The Fly (U2 song)

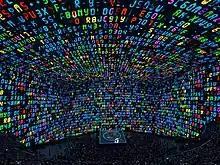
Performances of the song during U2's 2023–2024 featured an on-screen barrage of multi-coloured characters and an optical illusion that made the venue appear to be cube-shaped.

U2 performed "The Fly" during their 2023–2024 concert residency, , at Sphere in the Las Vegas Valley. Performances utilised a presentation similar to the one from the Zoo TV Tour, with a barrage of rapidly flashing words and aphorisms displaying on the venue's LED screen that recalled the work of Jenny Holzer. The imagery underwent a perspective shift, causing the optical illusion that the venue's geometry was cube-shaped rather than spherical. At the song's midpoint, seven-segment digital letters and numbers in a rainbow of colors slowly began to fill up the entire screen from bottom to top, before the ceiling appeared to fall towards the audience.